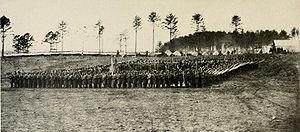
Un carré d'infanterie est une formation militaire de combat qu'une unité d'infanterie forme en ordre serré quand elle est menacée d'une attaque de cavalerie.